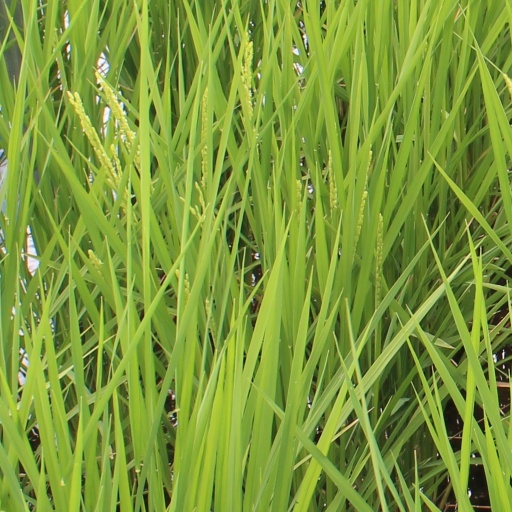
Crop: rice